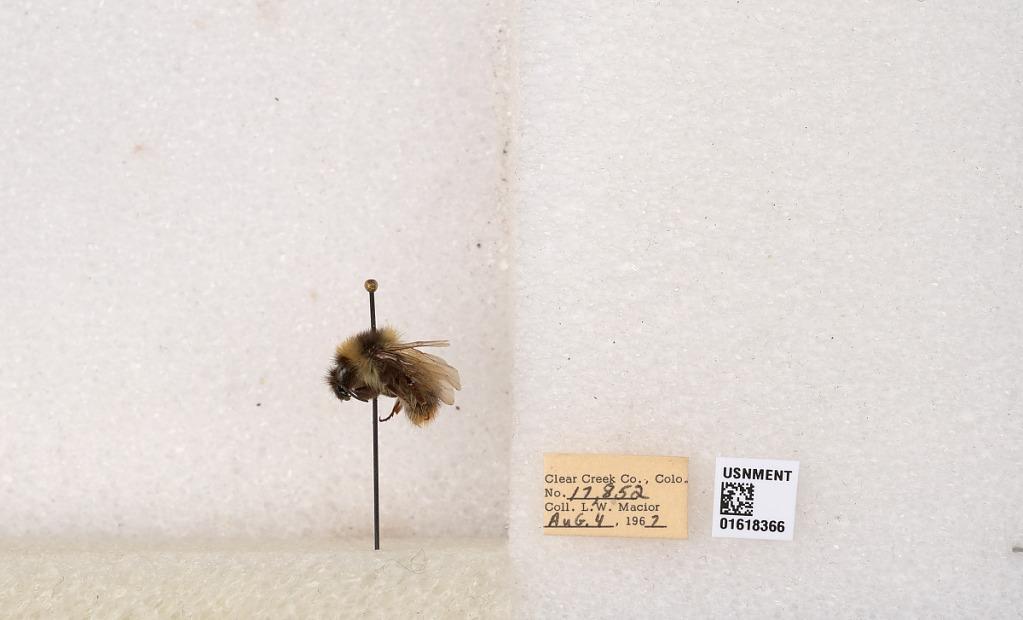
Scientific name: Bombus kirbyellus
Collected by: L. Macior
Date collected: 1967-8-4
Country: United States
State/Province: Colorado
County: Clear Creek
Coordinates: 39.6891, -105.644